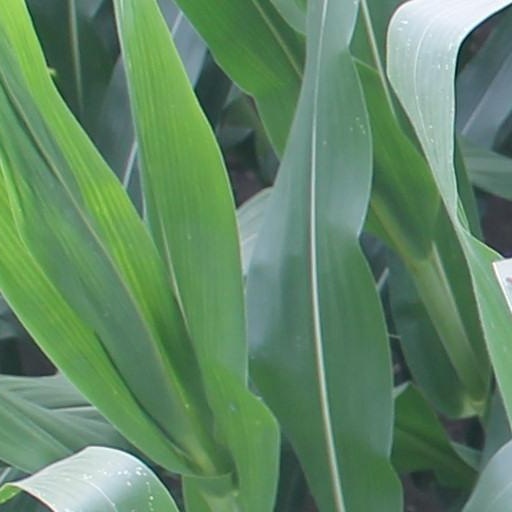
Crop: maize; corn